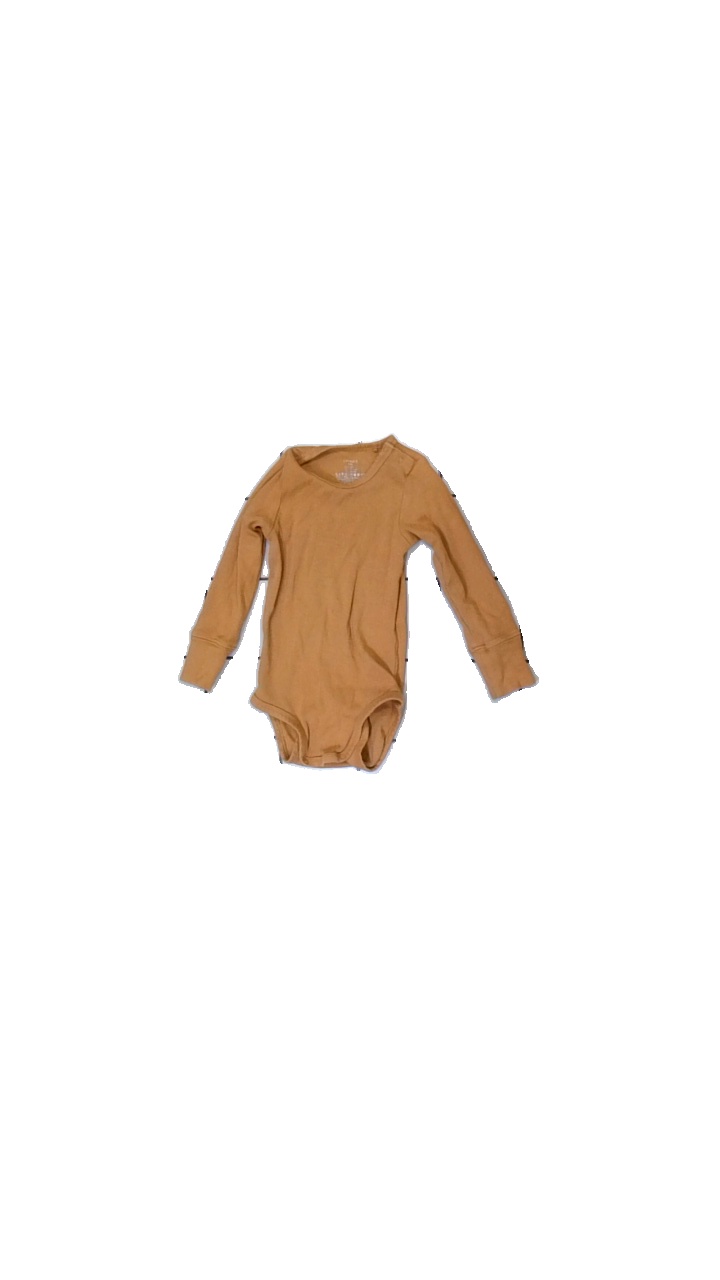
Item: Top (Children)
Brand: Lindex
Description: Brown long sleeve body
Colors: Brown
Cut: Regular
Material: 100% Cotton
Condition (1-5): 5
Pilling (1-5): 5
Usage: Reuse
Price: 50-100